Dong Hoi Airport

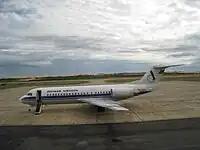
A Fokker 70 previously operated by VASCO at Dong Hoi Airport

The first international flight from this airport to Chiang Mai was launched by Jetstar Pacific (now Pacific Airlines) on August 11, 2017, with two flights per week